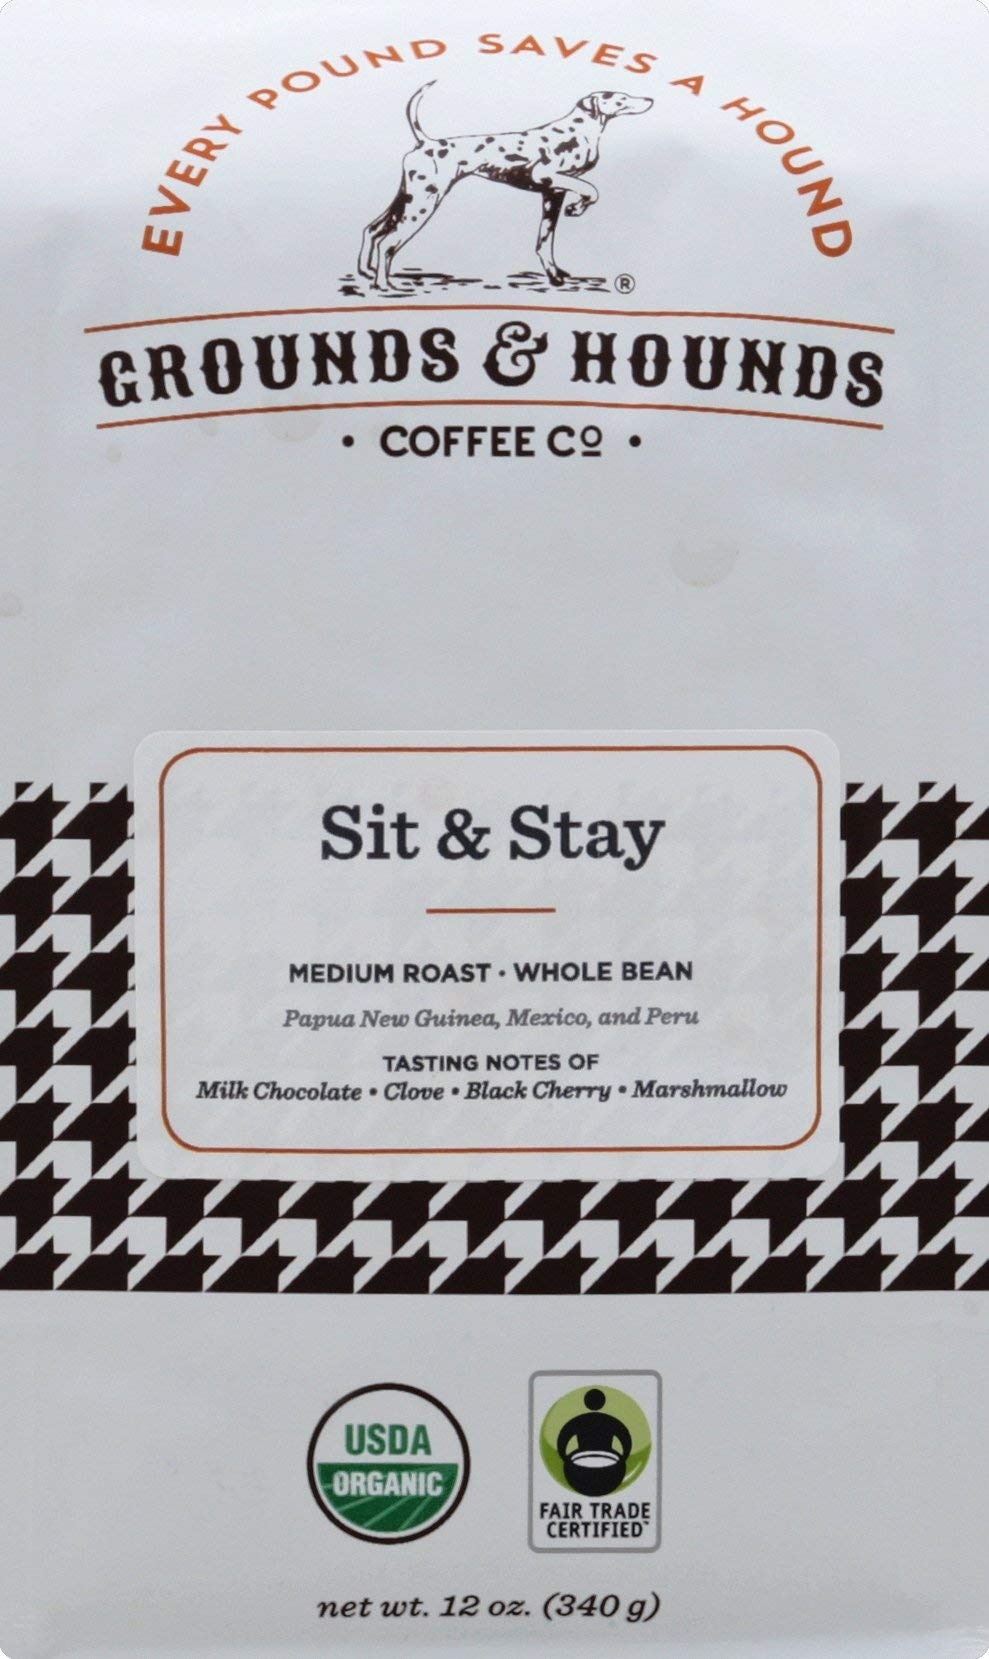
Item Name: GROUNDS & HOUNDS Sit and Stay Coffee Whole Bean, 12 OZ
Bullet Point 1: No hydrogenated fats or high fructose corn syrup allowed
Bullet Point 2: Organic, local, global and fair trade options available
Value: 12.0
Unit: Ounce

Price: 19.21